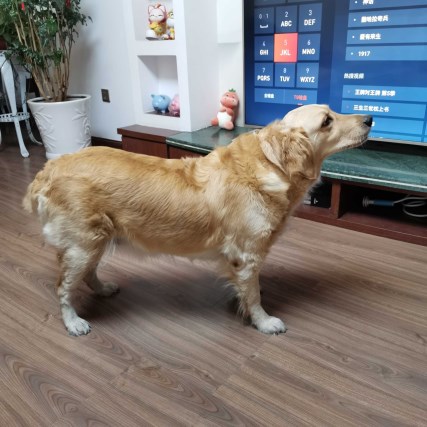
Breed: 5355-n000126-golden_retriever